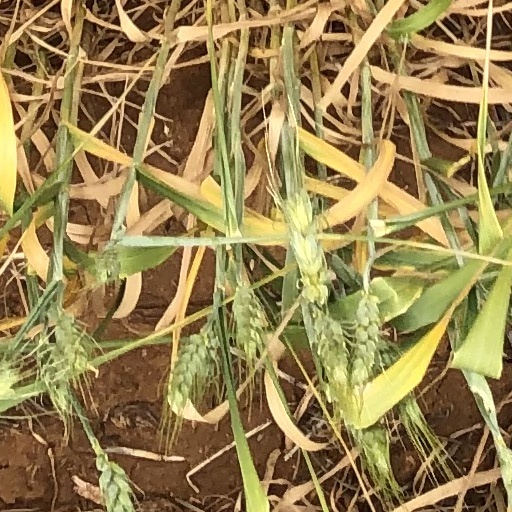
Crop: wheat